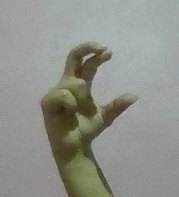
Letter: thal